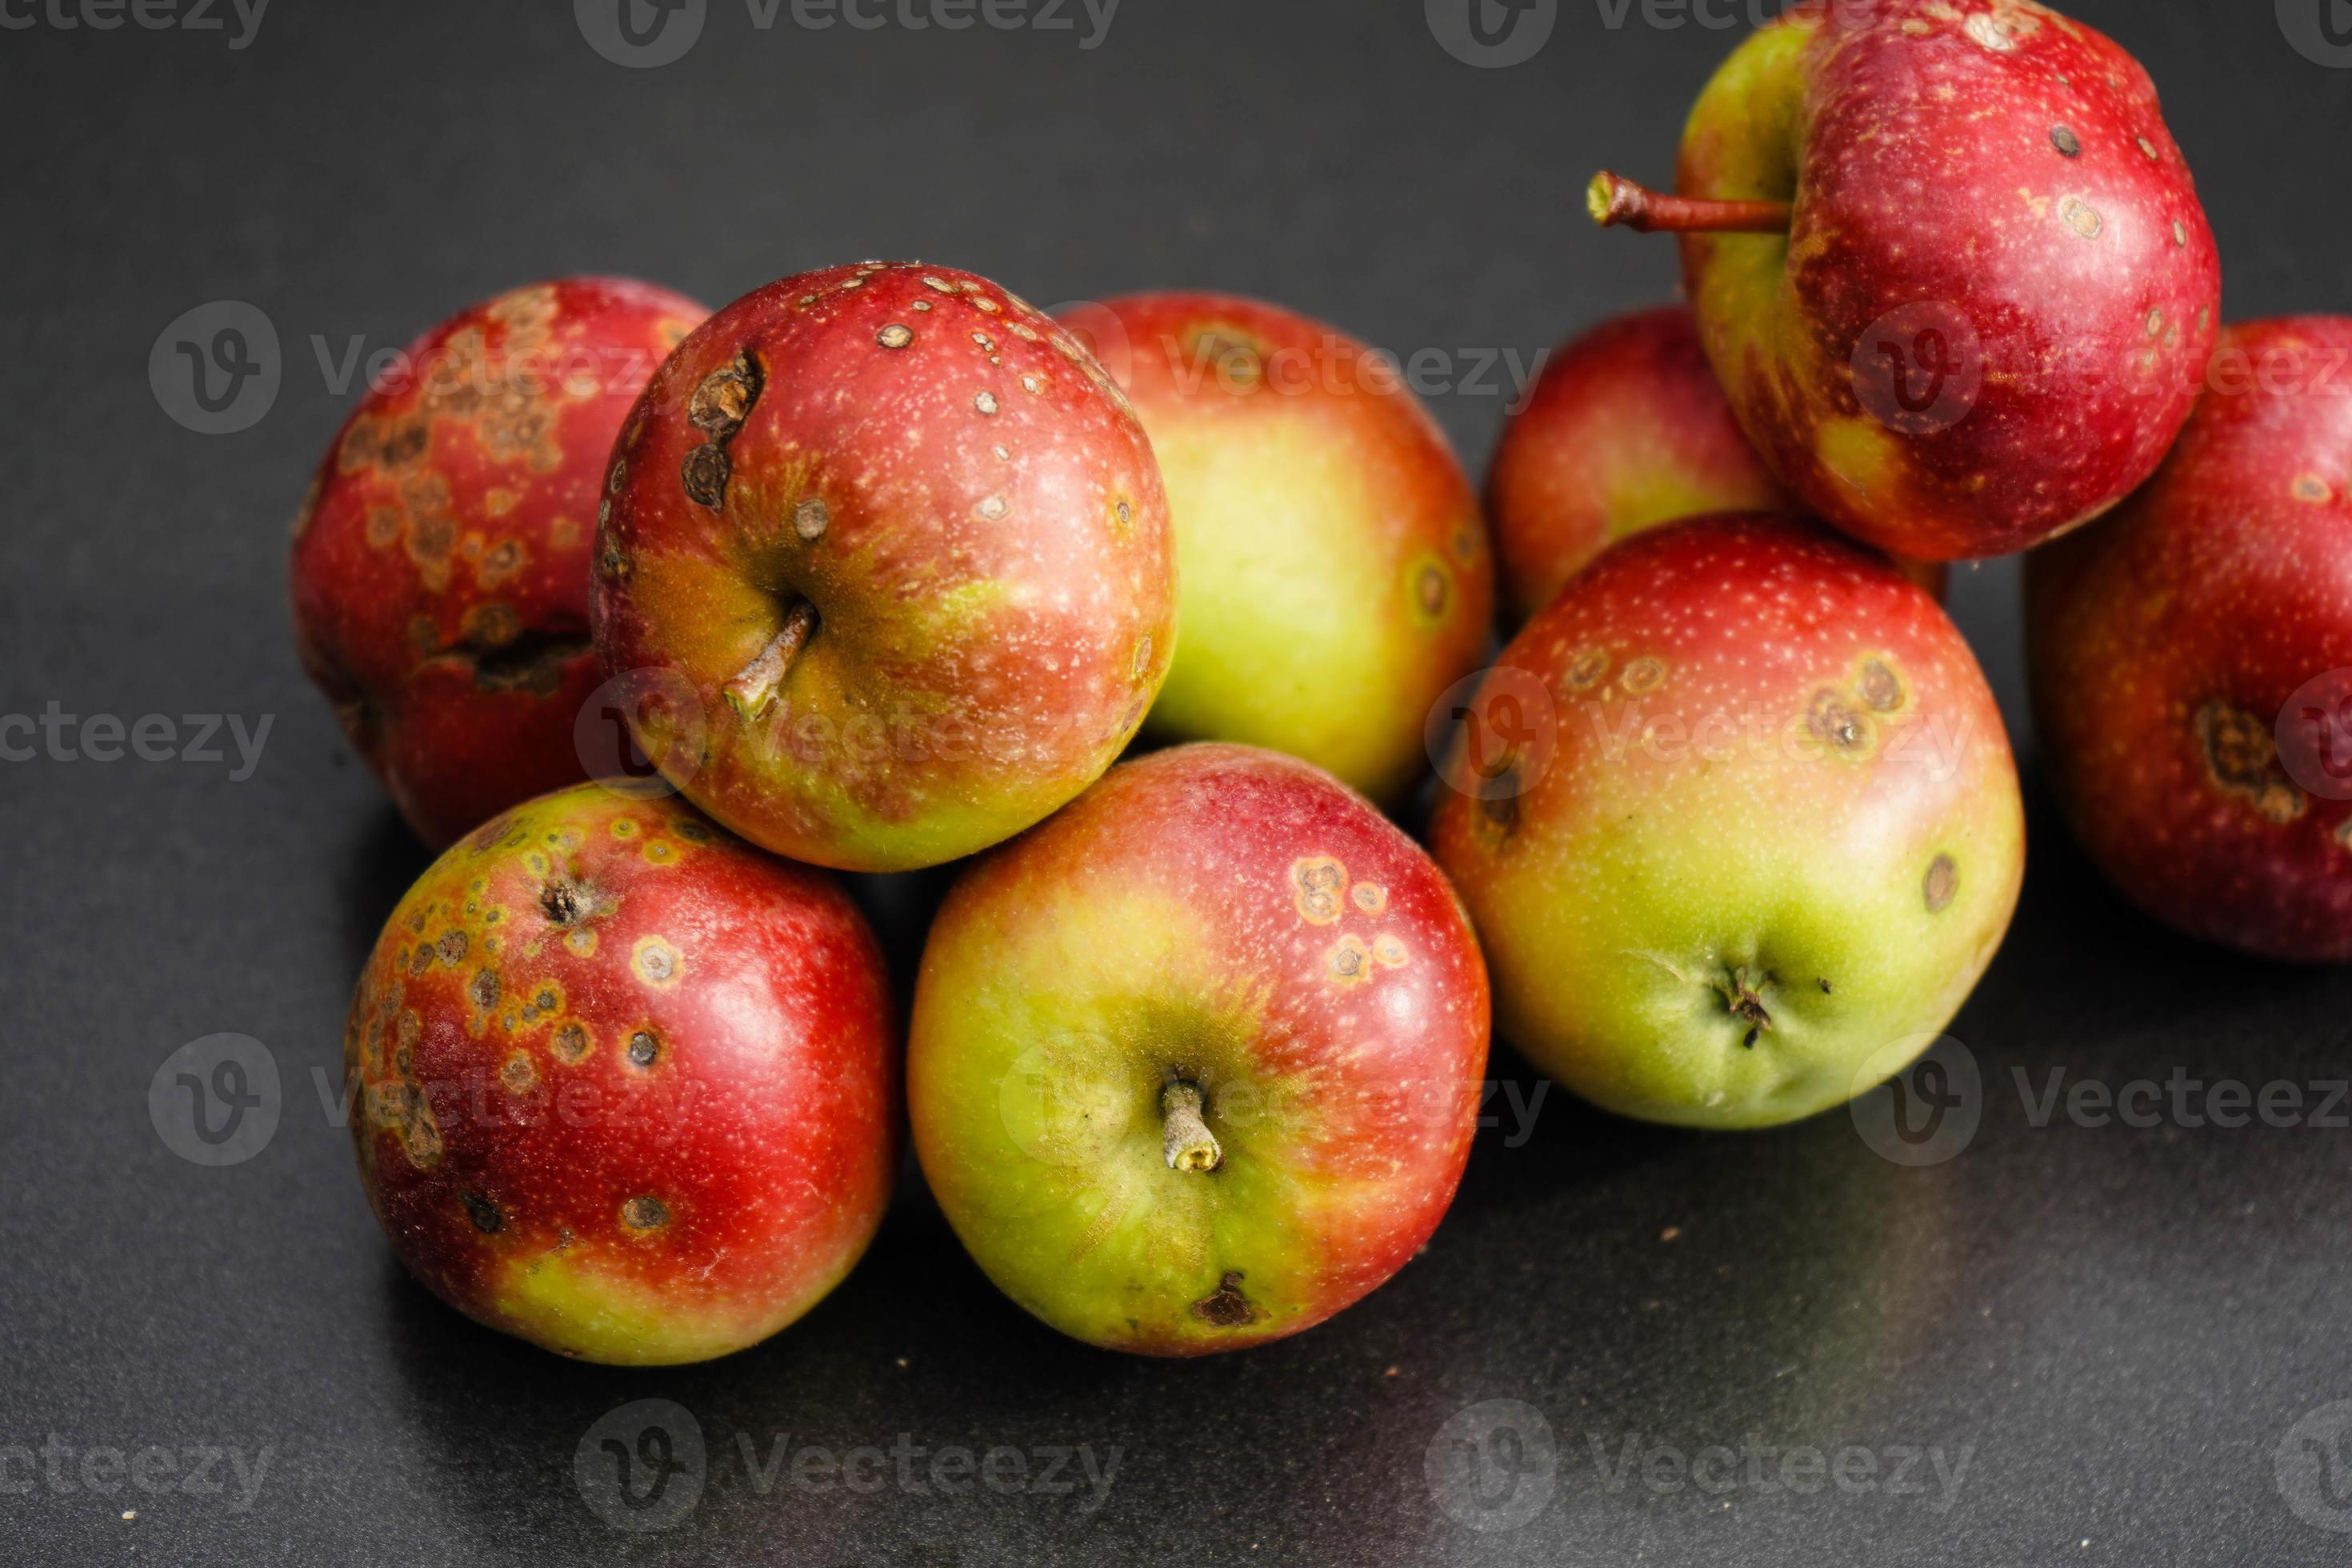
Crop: apple
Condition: scab